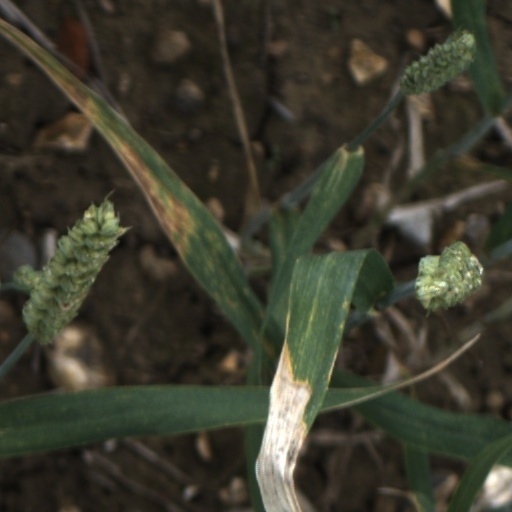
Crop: wheat